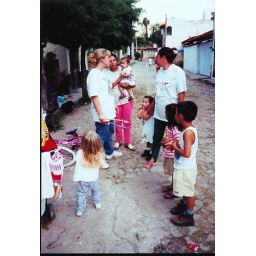
stasia on road in front of our house